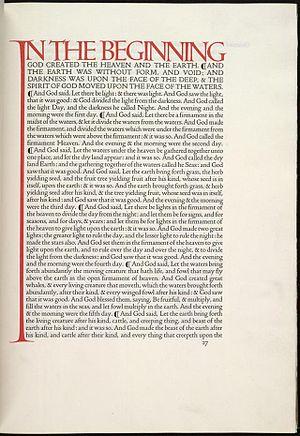
La société Doves Press est une maison d'édition et imprimerie du type « presse privée », fondée en 1900, dans l'inspiration du mouvement Arts & Crafts par Thomas James Cobden-Sanderson à Hammersmith, quartier de Londres.
Edward Philip Prince, né en 1846 à Kennington, au sud de Londres, mort le 2 décembre 1923 à Crouch End, au nord de Londres, est un graveur de poinçons anglais, auteur des poinçons de nombreuses polices de caractères créées à la fin du XIXᵉ siècle et au début du XXᵉ.